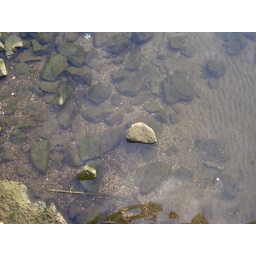
rocks in river